1991 Pontiac Excitement 400

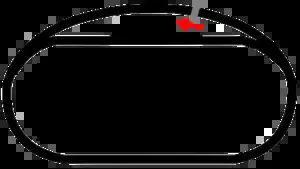
The layout of Richmond International Raceway, the venue where the race was at.

Richmond International Raceway (RIR) is a 3/4-mile (1.2 km), "D"-shaped, asphalt racetrack located just outside Richmond, Virginia in Henrico County. It hosts the Monster Energy NASCAR Cup Series and Xfinity Series. Known as "America's premier short track", it formerly hosted a NASCAR Camping World Truck Series race, an IndyCar Series race, and two USAC sprint car races.